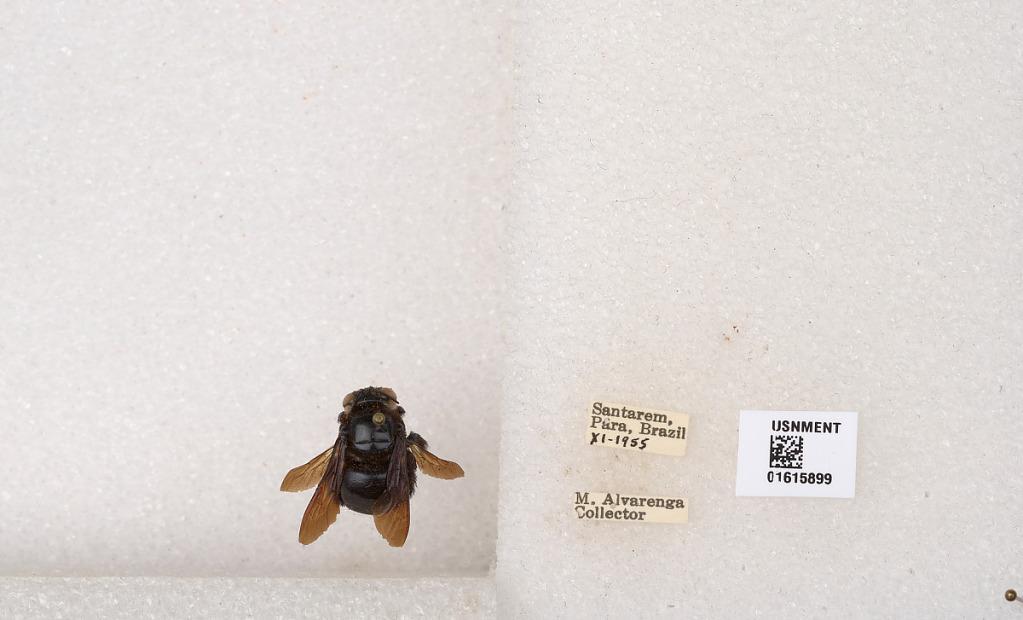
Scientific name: Xylocopa (Schonnherria) muscaria (Fabricius)
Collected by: M. Alvarenga
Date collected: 1955-11-1
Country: Brazil
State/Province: Para
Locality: Santarem